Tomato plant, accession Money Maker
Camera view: vertical (180 deg); turntable rotation: 30 degrees
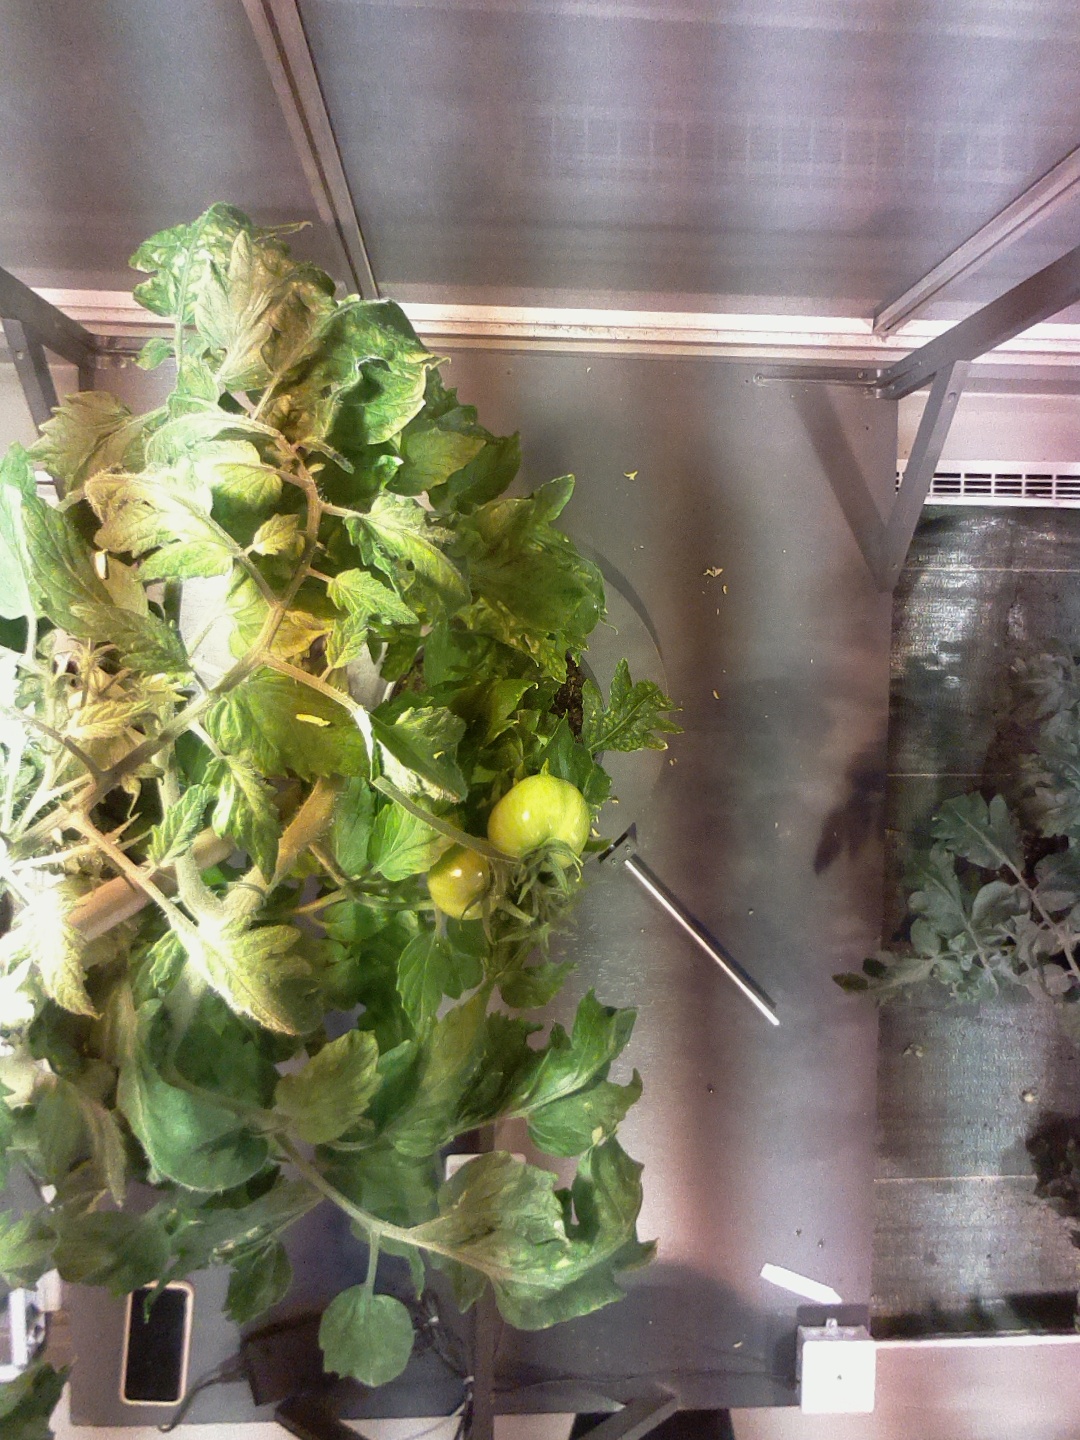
BBCH growth stage 75: 50%-60% of final fruit size